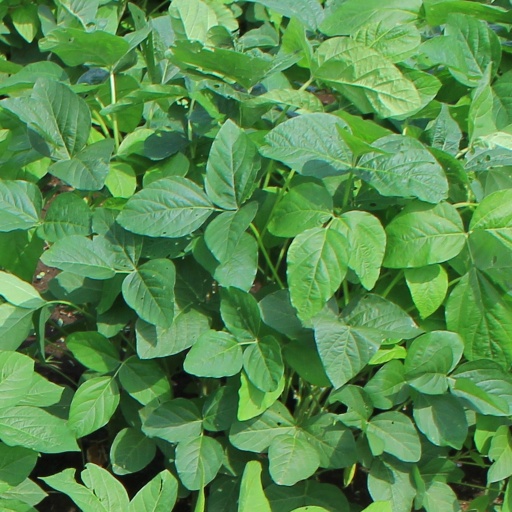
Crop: soybean